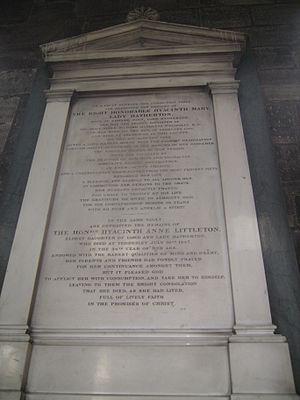
Edward John Littleton, 1ᵉʳ baron Hatherton, CP, FRS, était un homme politique britannique de la famille élargie Littleton / Lyttelton, un des premiers conservateurs Canningite, puis plus tard un Whig. Il a eu une longue carrière politique, actif dans chacune des chambres du Parlement pendant quarante ans. Il participa étroitement à plusieurs réformes majeures, notamment l'émancipation des catholiques, le Truck Act de 1831, le Parliament Boundaries Act de 1832 et le Municipal Corporations Act 1835. Tout au long de sa carrière, il s’est activement intéressé à la question irlandaise et a été secrétaire en chef pour l'Irlande de 1833 à 1834.